Margaret Fuller

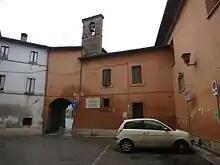
The house in Rieti, Italy where Margaret Fuller lived and gave birth to her son (the one on the left side of the arch, not where the plaque has been placed).

In 1846, the "New-York Tribune" sent Fuller to Europe, specifically England and Italy, as its first female foreign correspondent. She traveled from Boston to Liverpool in August on the "Cambria", a vessel that used both sail and steam to make the journey in ten days and sixteen hours. Over the next four years she provided the "Tribune" with thirty-seven dispatches. She interviewed many prominent writers including George Sand and Thomas Carlyle—whom she found disappointing because of his reactionary politics, among other things. George Sand had previously been an idol of hers, but Fuller was disappointed when Sand chose not to run for the French National Assembly, saying that women were not ready to vote or to hold political office. Fuller was also given a letter of introduction to Elizabeth Barrett by Cornelius Mathews, but did not meet her at that time, because Barrett had just eloped with Robert Browning.